Pride of the Marines

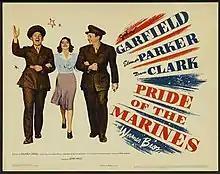
Original film poster

Pride of the Marines is a 1945 American biographical war film starring John Garfield and Eleanor Parker. It tells the story of U.S. Marine Al Schmid in World War II, his heroic stand against a Japanese attack during the Battle of Guadalcanal, in which he was blinded by a grenade, and his subsequent rehabilitation. The film was based on the 1944 Roger Butterfield book "Al Schmid, Marine".